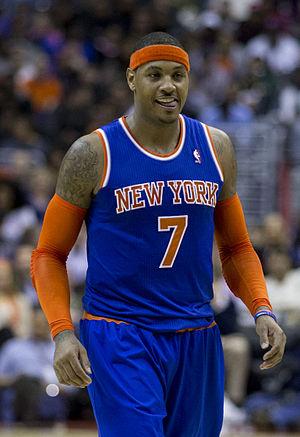
Carmelo Anthony, surnommé Melo, est un joueur américain de basket-ball né le 29 mai 1984 à Brooklyn. Il joue en tant qu'ailier ou ailier fort et évolue actuellement aux Trail Blazers de Portland.